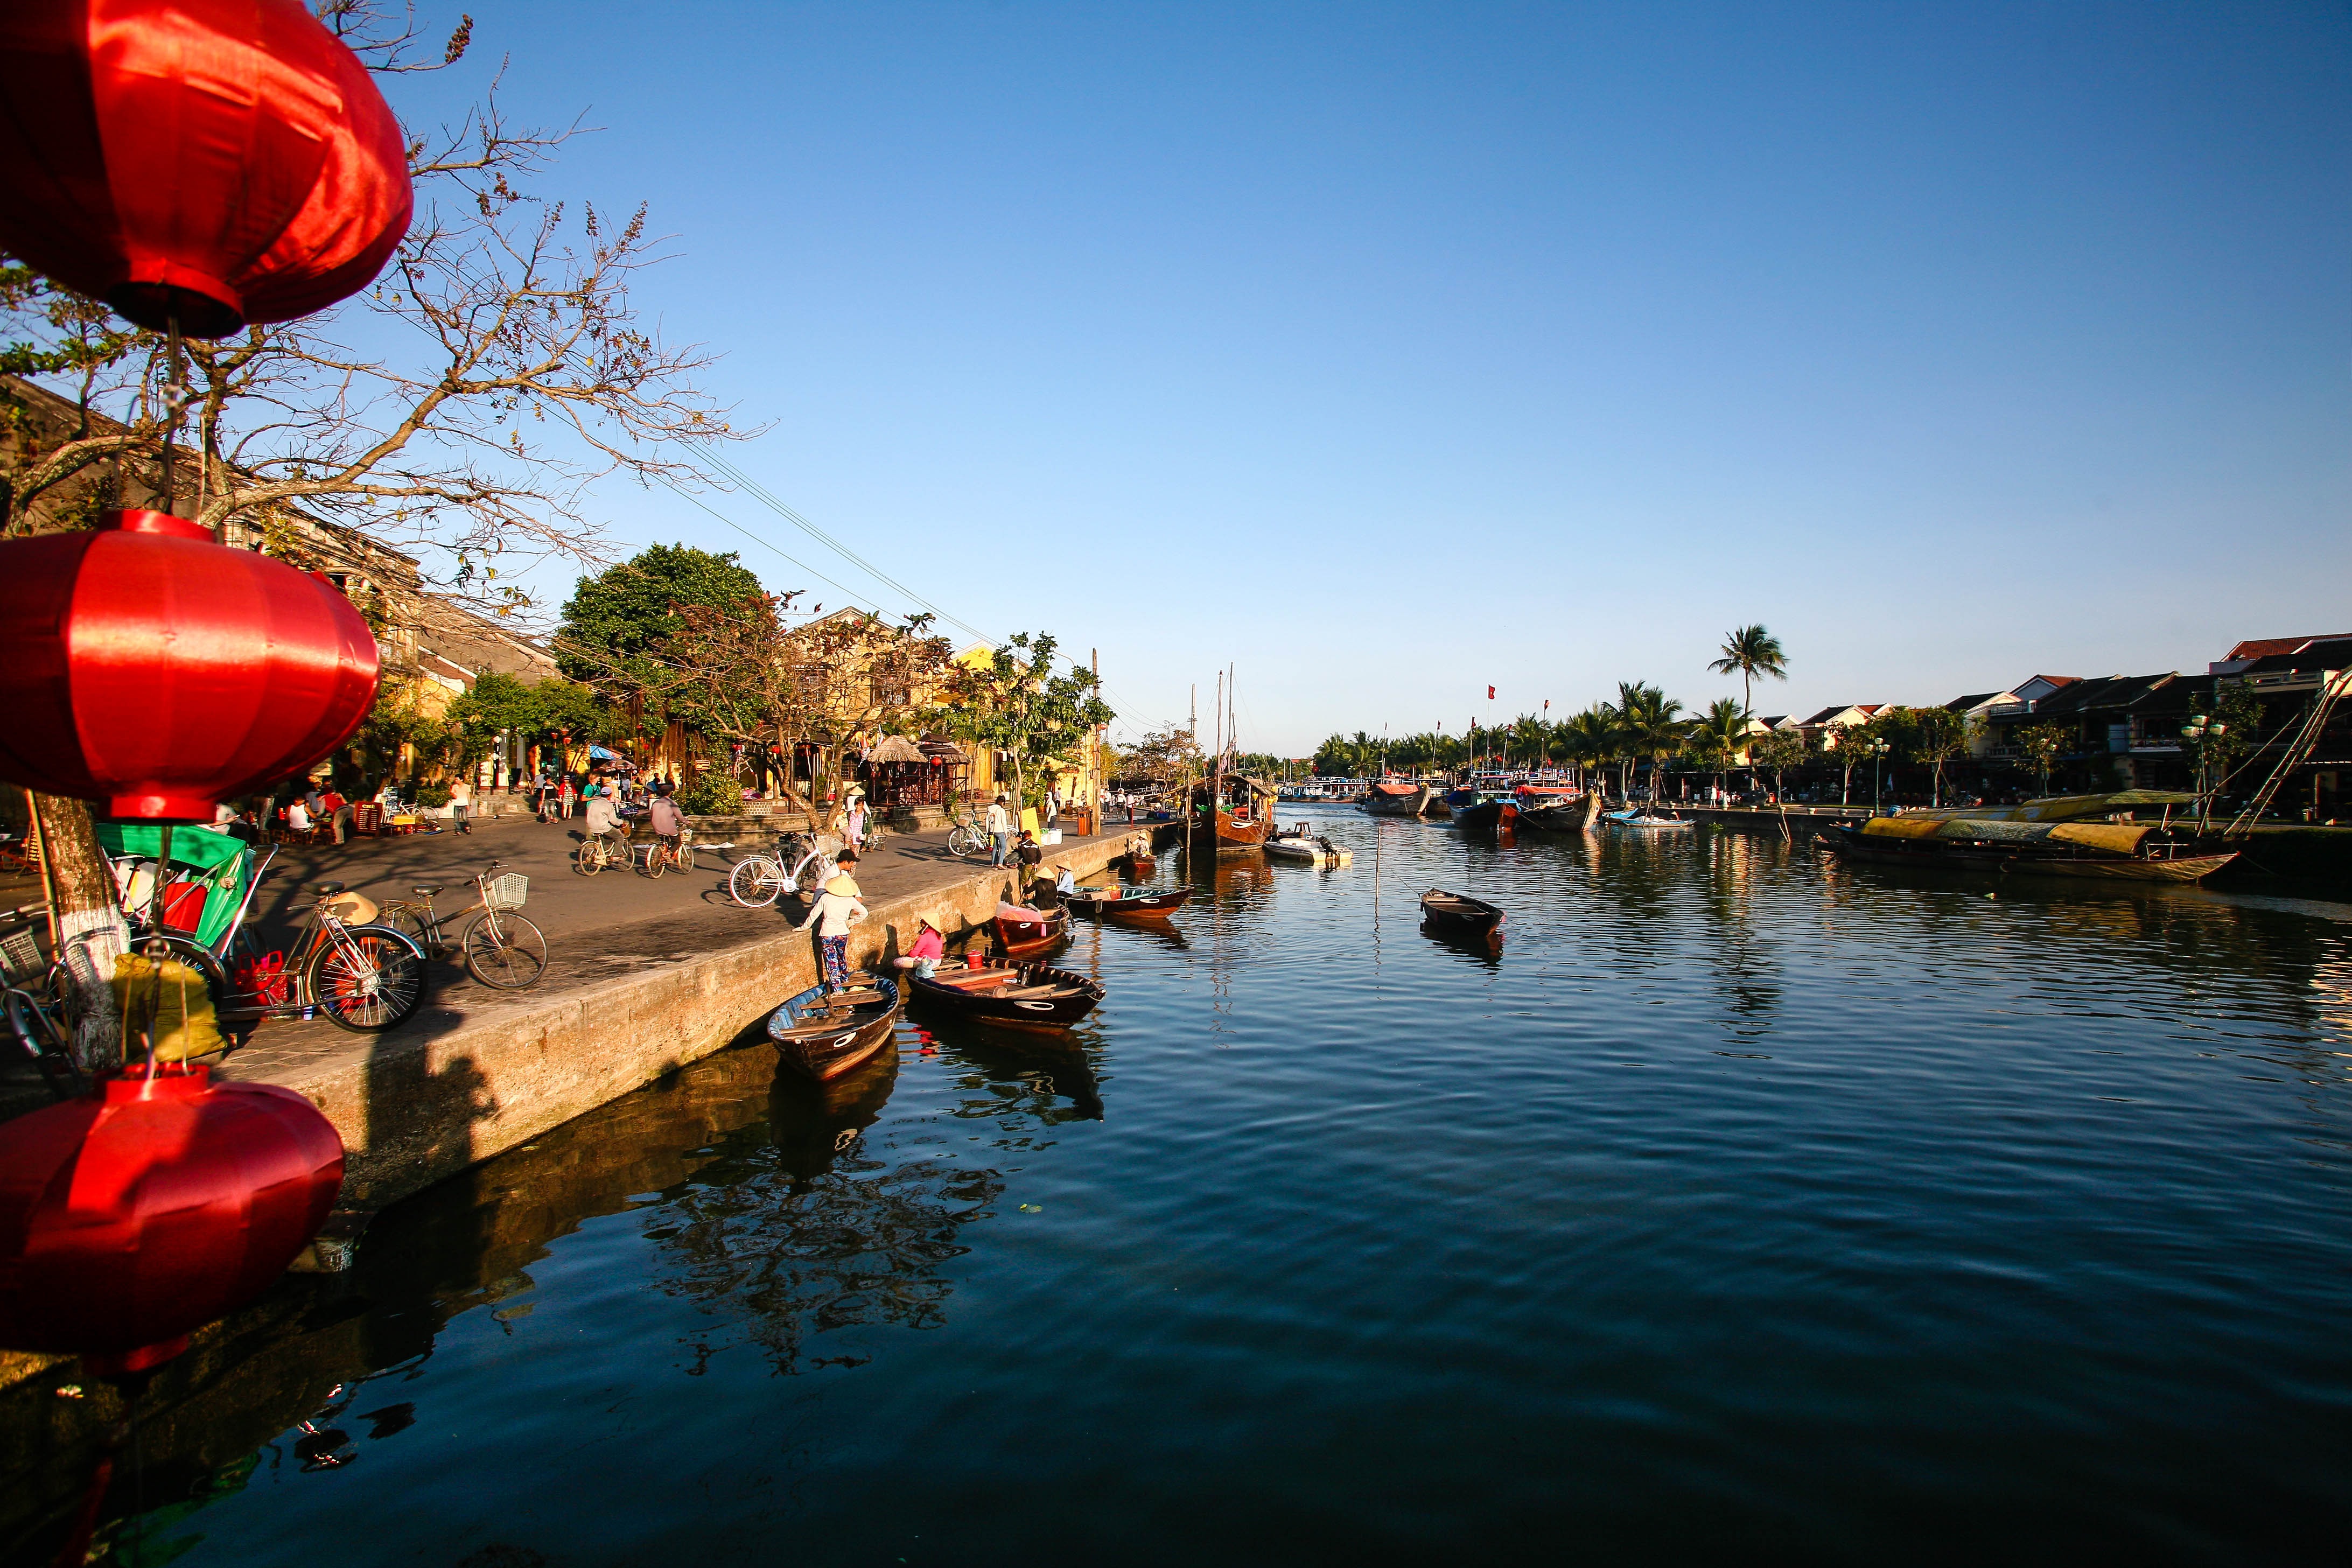
sea, water, flower, vacation, dusk, evening, reflection, vehicle, tourism, waterway, boating, lantern festival, vietnam lantern, hoi an lantern, the old quarter, hoi an ancient town, river in hoi an